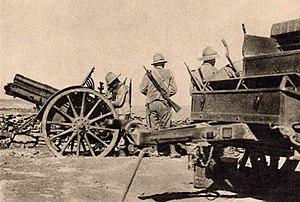
La seconde guerre italo-éthiopienne ou campagne d'Abyssinie est un conflit opposant l'Italie fasciste de Benito Mussolini à l'Empire d'Éthiopie de Haïlé Sélassié Iᵉʳ du 3 octobre 1935 au 9 mai 1936. Elle constitue la seconde tentative de l'Italie de s'emparer du pays après la victoire éthiopienne d'Adoua de 1896 lors de la première tentative italienne, victoire non seulement militaire mais aussi politique et diplomatique puisqu'elle avait garanti à cet État africain son indépendance et sa reconnaissance internationale. L'Éthiopie et l'Italie appartiennent à la Société des Nations, qui selon sa charte a pour mission d'assurer la prévention des guerres au travers du principe de sécurité collective.